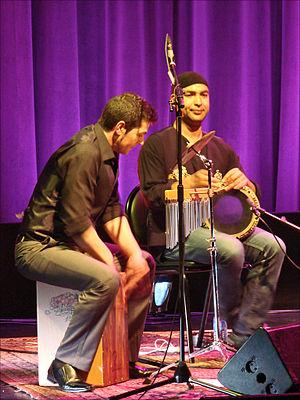
Le Festejo est une danse représentative des noirs qui sont arrivés sur la côte péruvienne au XVIIᵉ siècle.